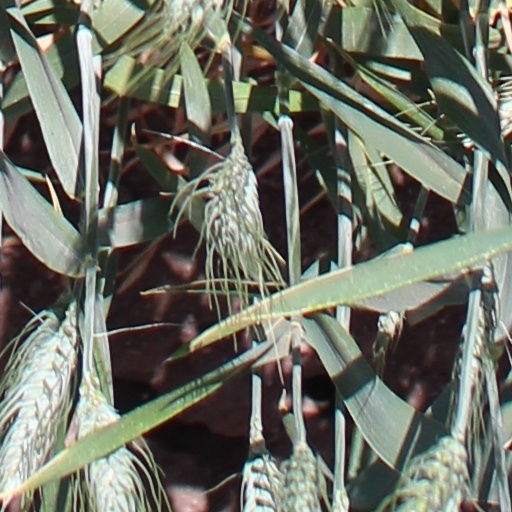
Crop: wheat